Bulldog Drummond Comes Back

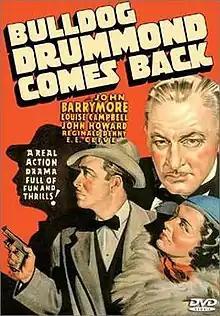
DVD cover

Bulldog Drummond Comes Back is a 1937 American mystery thriller film directed by Louis King and starring John Howard as the English adventurer Bulldog Drummond. John Barrymore plays Drummond's friend Colonel Nielsen and is actually Top-billed in the picture. The supporting cast includes Drummond series regular Louise Campbell, Reginald Denny, E.E. Clive, and J. Carrol Naish. It was produced and distributed by Paramount Pictures, and is the second in the studio's series following "Bulldog Drummond Escapes" which had starred Ray Milland.